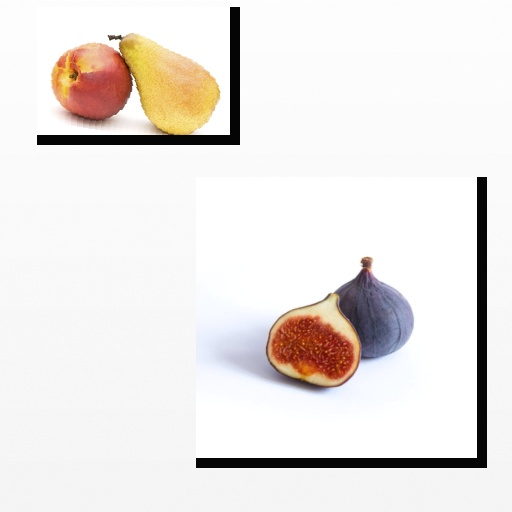
Food items: fig, pear